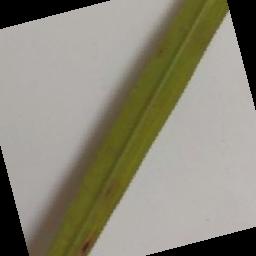
Label: Rice___Brown_Spot